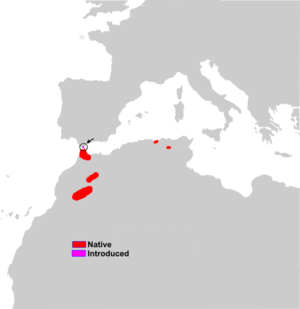
Cette liste commentée recense la mammalofaune en Europe. Elle répertorie les espèces de mammifères européens actuels et celles qui ont été récemment classifiées comme éteintes. Comme ici n'est référencé que l'Europe dans ses limites géographiques les plus communément admises, cette liste ne comptabilise pas les animaux présents dans les îles Canaries, Madère, le Groenland, la Sibérie, la partie asiatique de la Transcaucasie, l'Anatolie et Chypre.
Le macaque de Barbarie, également appelé magot ou macaque berbère, est un singe catarhinien de la famille des cercopithécidés.
La liste des espèces d'animaux disparus d'Europe comptabilise les animaux éteints, réintroduits et disparus localement d'Europe du Pliocène à l'Holocène.